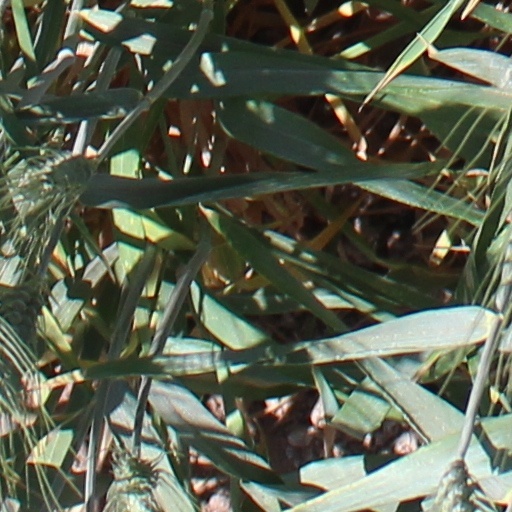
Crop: wheat